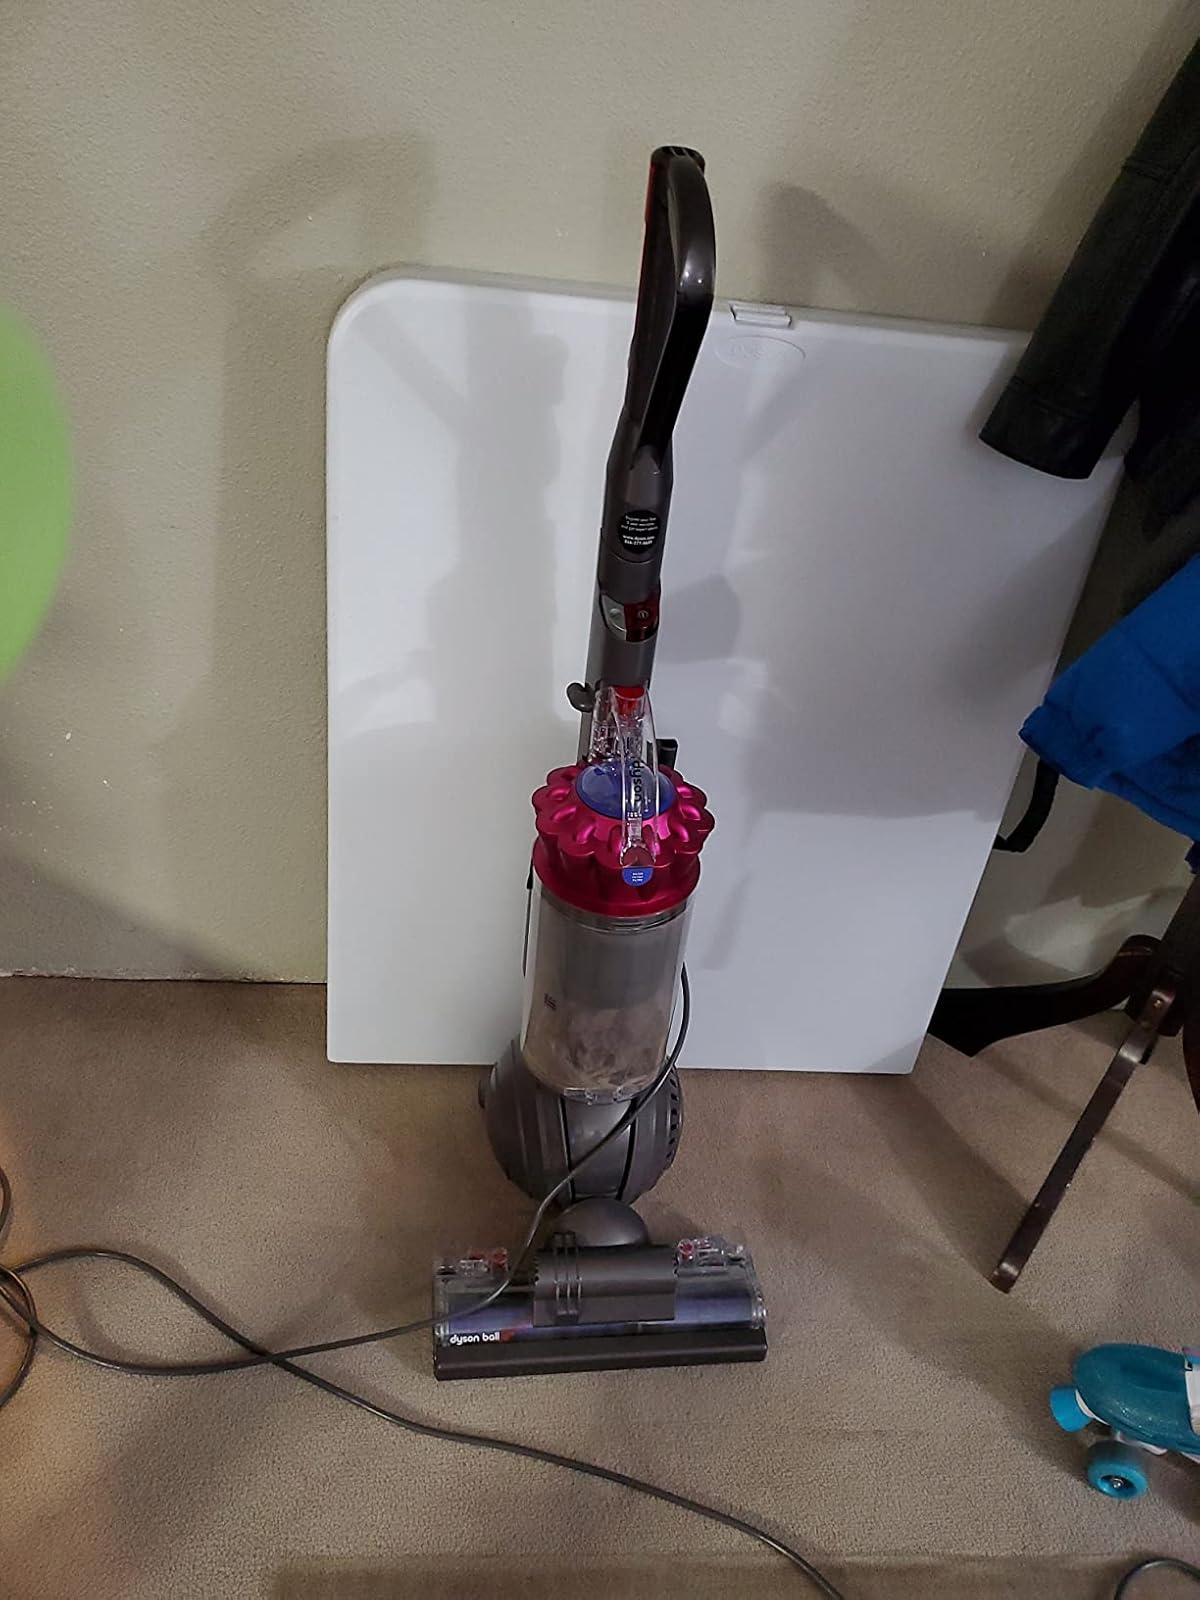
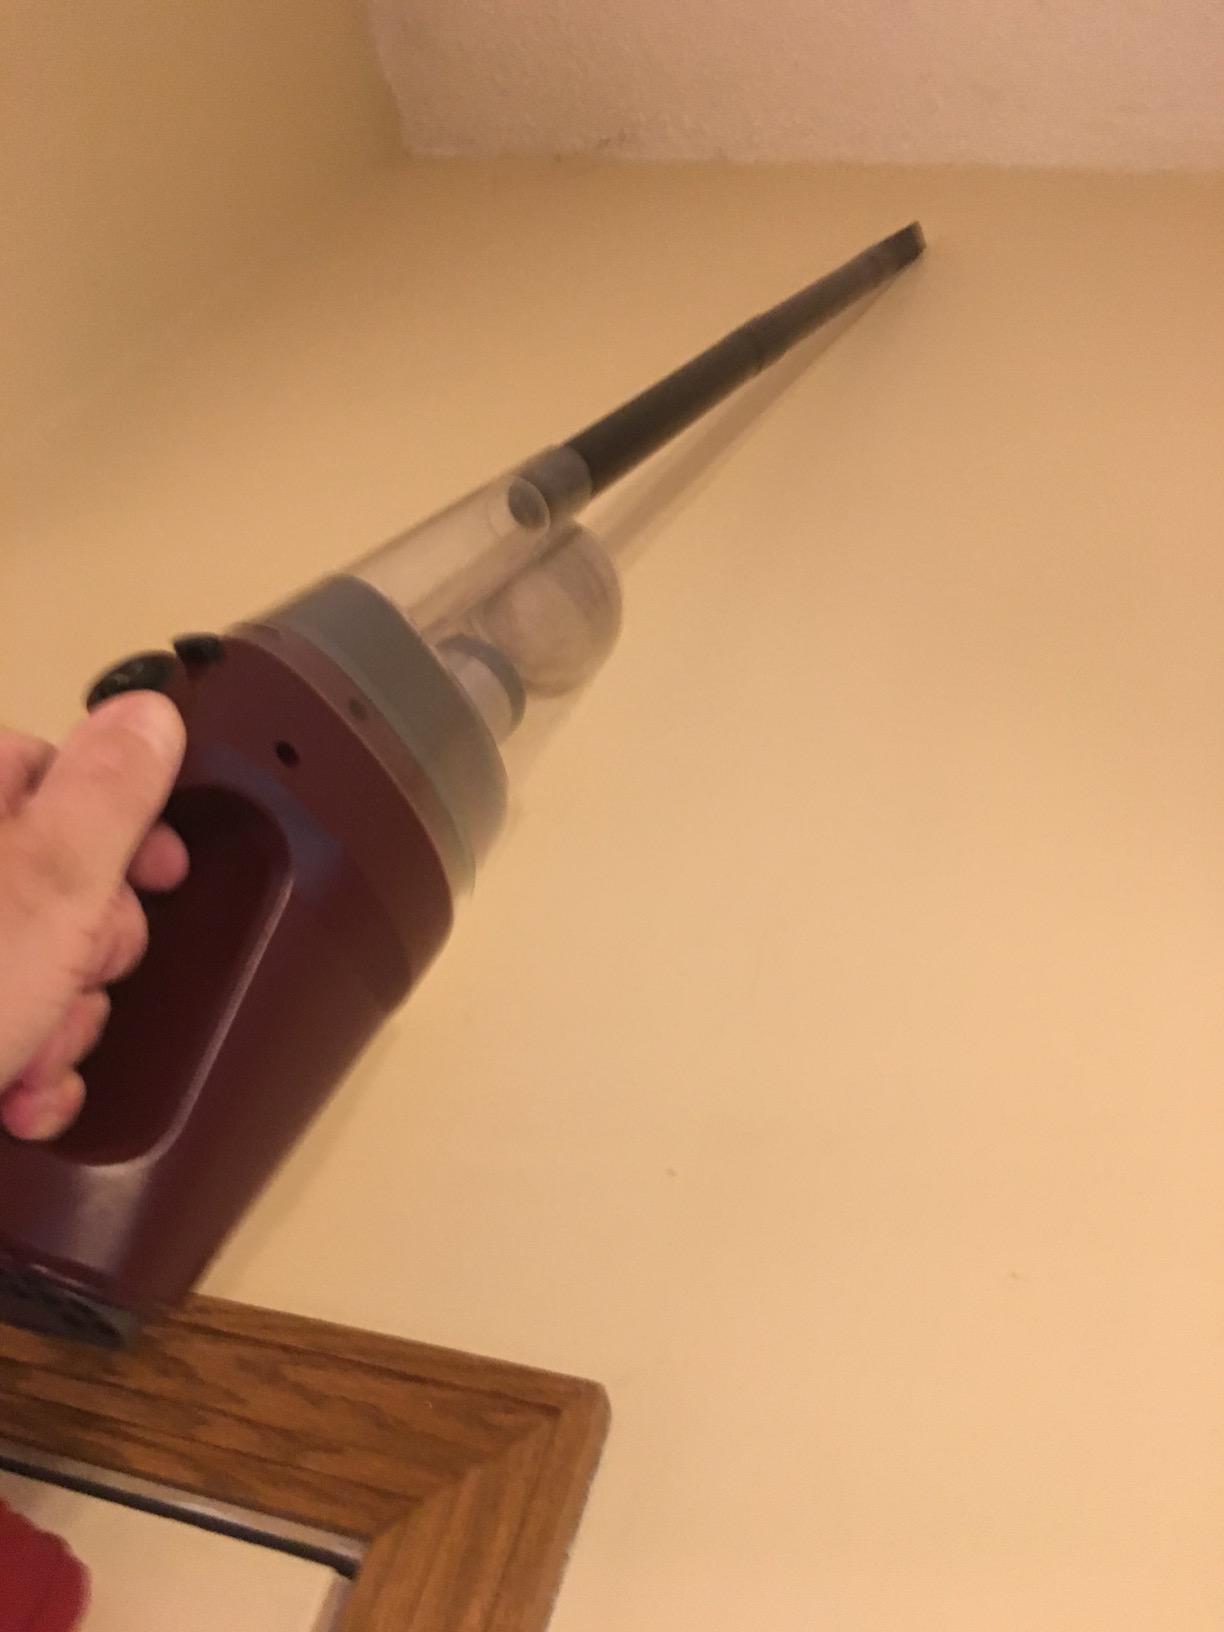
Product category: items_vacuum
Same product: no